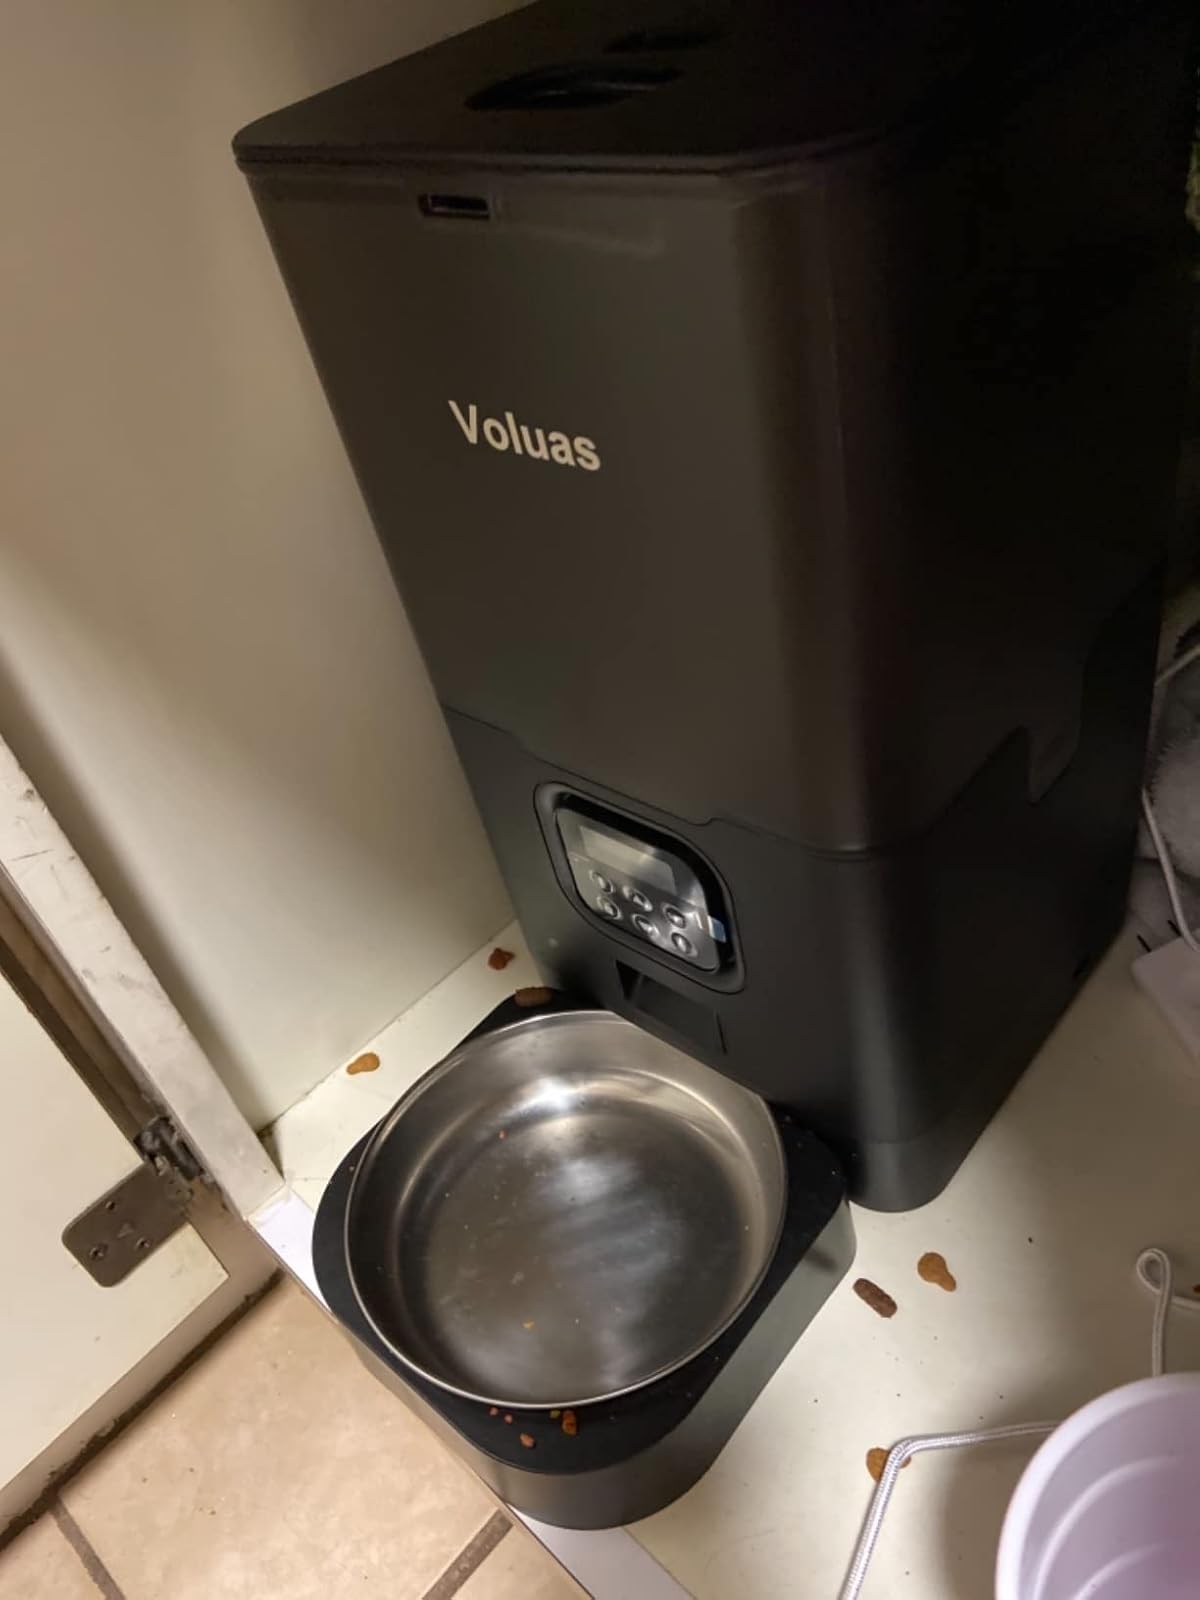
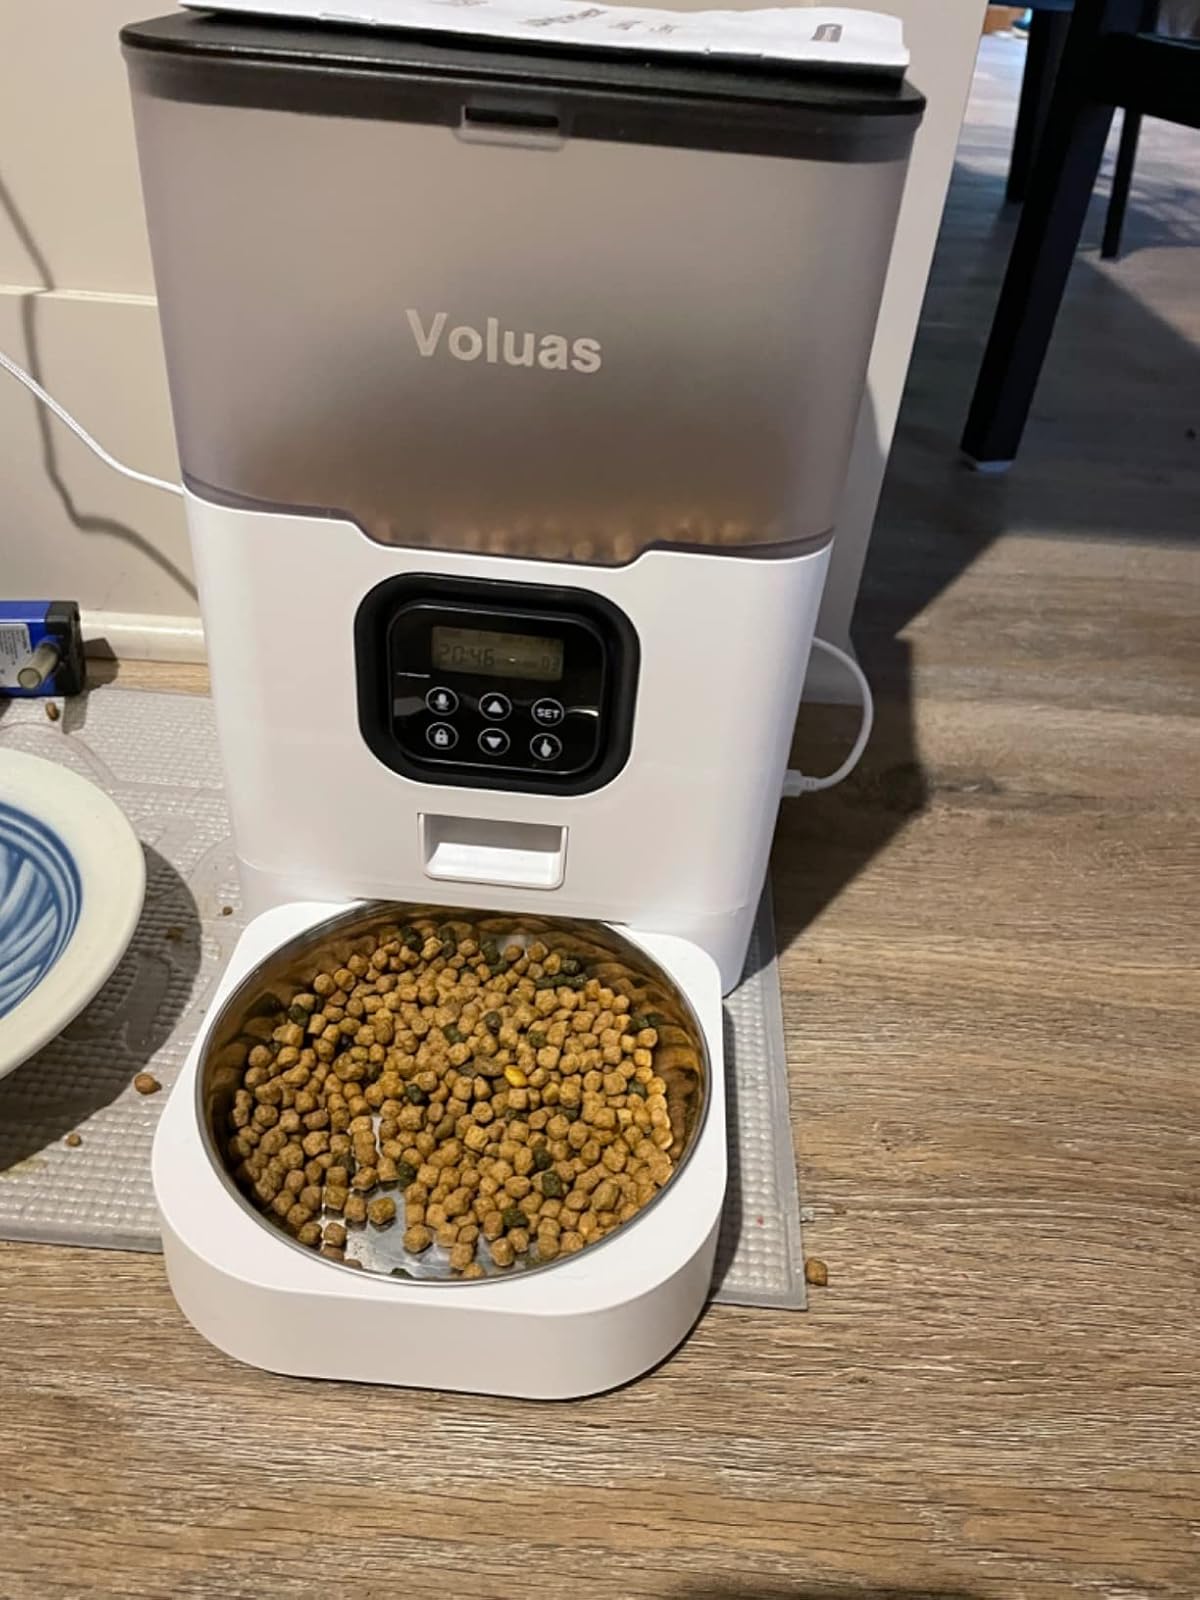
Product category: items_feeder
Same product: no